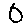
Label: 0